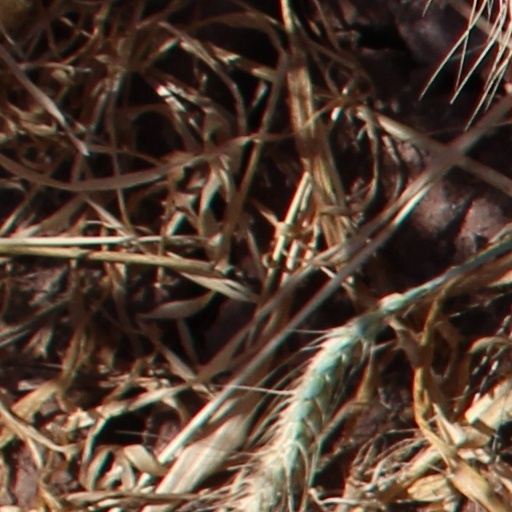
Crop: wheat